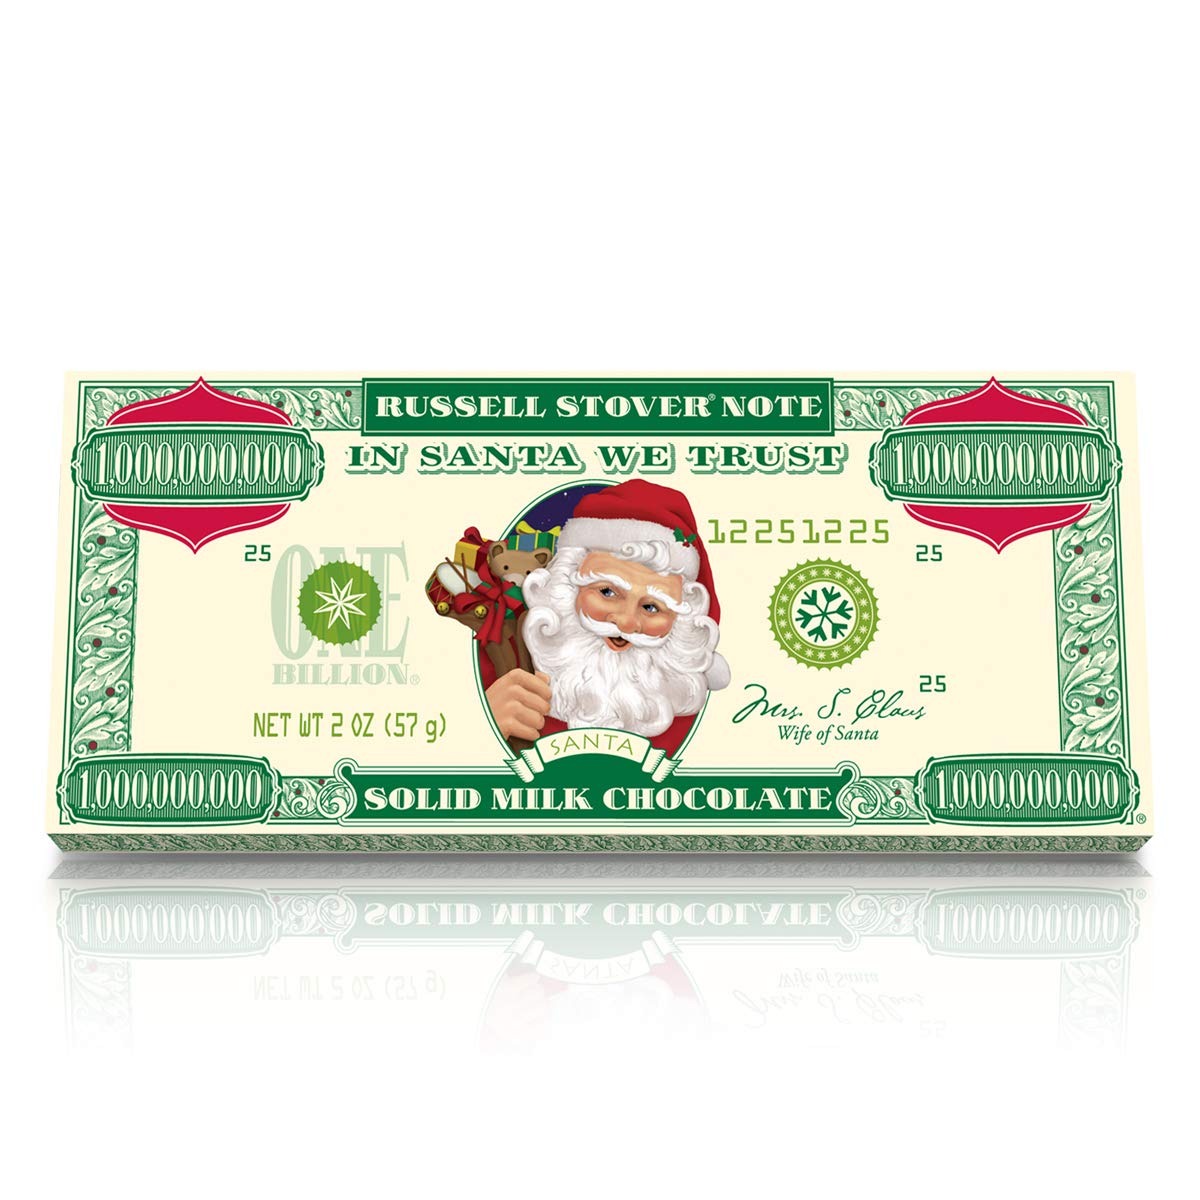
Item Name: Russell Stover Solid 2 Ounce Milk Chocolate Santa Money, 36 Count
Bullet Point 1: RUSSELL STOVER HAS SOMETHING FOR EVERYONE: With more than 2,000 products to meet customer demand for our confections, you know we've got you covered in our collections of delicious chocolates made with lots of mouthwatering chocolate and other candies.
Bullet Point 2: THE PERFECT TREAT FOR ANY OCCASION: Russell Stover chocolates and candies are crafted in small batches unlike those bulk chocolates. Plate on a dinner party tray or take them along for a mid-day pick me up. Try our sugar-free options for guilt-free treats.
Bullet Point 3: YOU'VE KNOWN AND LOVED US SINCE 1923: Russell Stover Chocolates has been making dark chocolate candies and milk chocolate candies, a variety of hard candy and chewy candy for almost a century, and now we've added stevia sweetened options to our candies.
Bullet Point 4: ENJOY THE FINER AND SWEETER THINGS IN LIFE: If you love assorted milk chocolate candies and dark chocolate candies, then you'll love our fine chocolates assortments.
Value: 36.0
Unit: Count

Price: 6.53